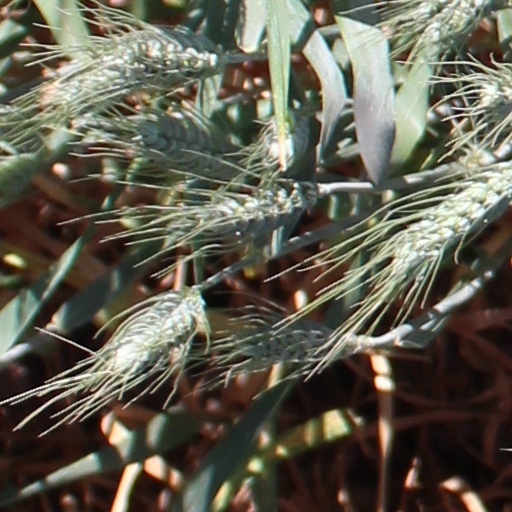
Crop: wheat